Robert Wynne-Edwards

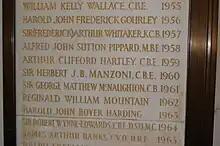
Wynne-Edwards's name on the list of Institution of Civil Engineers presidents, at their One Great George Street headquarters

Wynne-Edwards was a keen supporter of the Institution of Civil Engineers and served on many of its committees and being elected to its governing council in 1950. He was elected as president of the Institution in 1964, the 100th president and the first to be elected whilst still working as a contractor. He became the founder-chairman of the Council of Engineering Institutions for 1964–6 a role he was rewarded for with a knighthood in the Queen's Birthday Honours on 12 June 1965. Wynne-Edwards was also